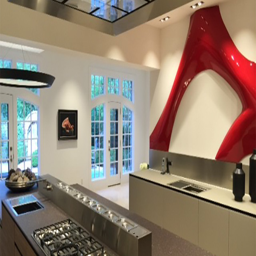
a photo of the red sculpture on the kitchen wall